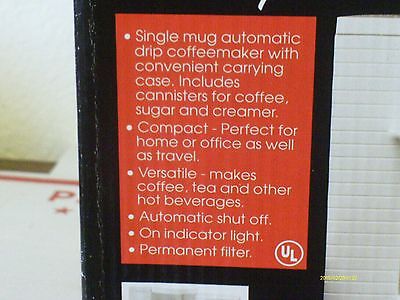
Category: coffee maker